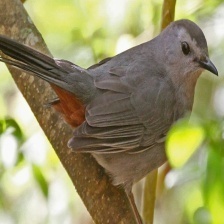
Species: GRAY CATBIRD
Scientific name: DUMETELLA CAROLINENSIS